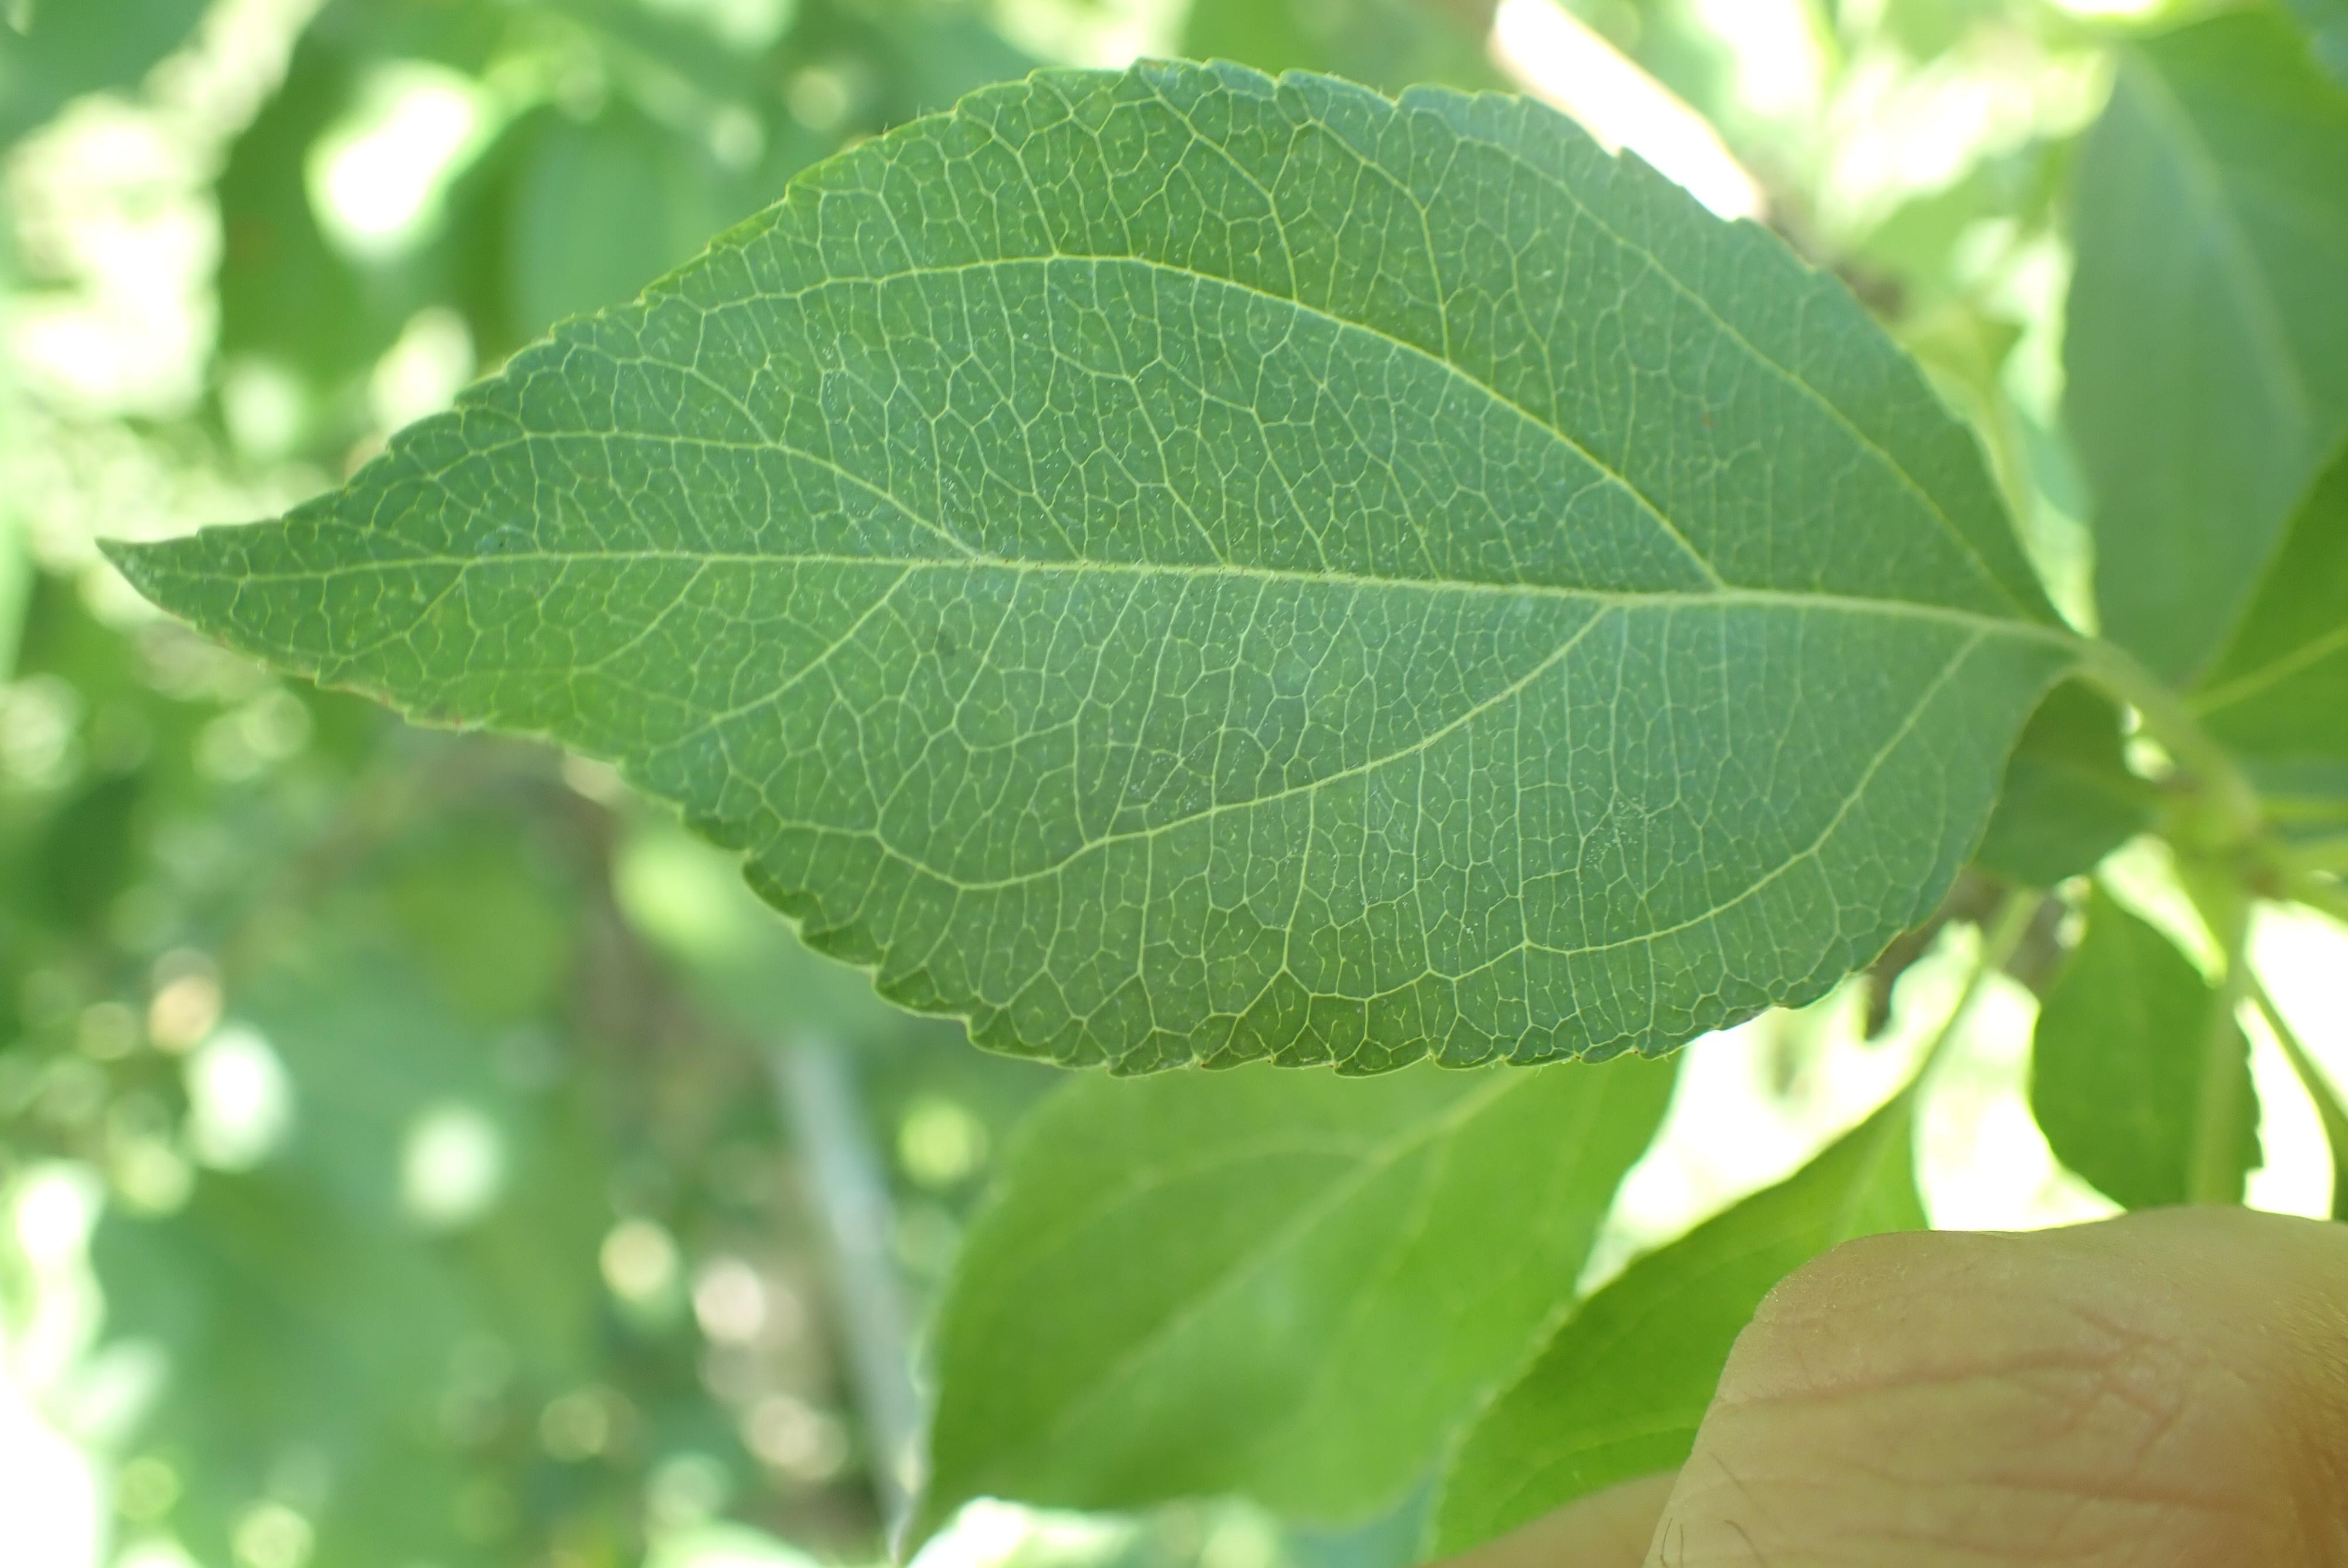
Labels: healthy